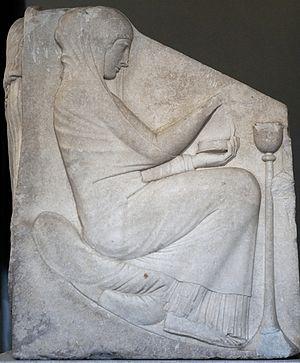
Trône Ludovisi
Le Trône Ludovisi est une sculpture antique de marbre blanc. Évidé de l'intérieur, il présente des bas-reliefs sur ses trois faces extérieures. La communauté scientifique assure qu'il provient de la Grèce occidentale, de la Grande-Grèce et situe à environ -460. Il appartiendrait au style sévère, mouvement artistique de transition entre la période archaïque et la période classique. Cependant, il reste une minorité de chercheurs qui mettent encore en doute son authenticité. Le Trône Ludovisi est conservé au Musée national romain à Rome, depuis son achat par l'État italien en 1894.